1900s

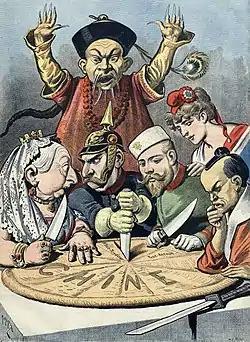
A shocked mandarin in Manchu robe in the back, with Queen Victoria (British Empire), Wilhelm II (German Empire), Nicholas II (Imperial Russia), Marianne (French Third Republic), and a samurai (Empire of Japan) stabbing into a king cake with "Chine" ("China" in French) written on it. A portrayal of New Imperialism and its effects on China.

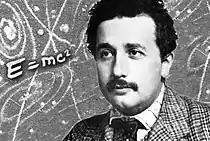
During 1905 the physicist Albert Einstein published four articles – each revolutionary and groundbreaking in its field.

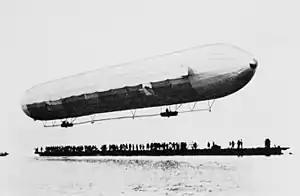
The first ascent of LZ1 over Lake Constance (the Bodensee) in 1900.

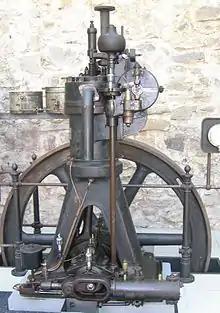
A diesel engine built by MAN AG in 1906

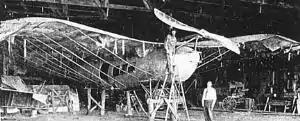
Gilmore's second, larger plane

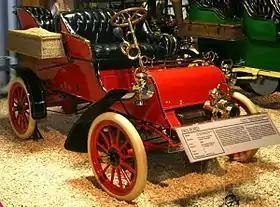
Ford Model A was the first car produced by Ford Motor Company beginning production in 1903.

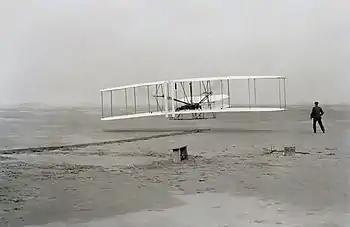
The first flight by Orville Wright made on December 17, 1903.

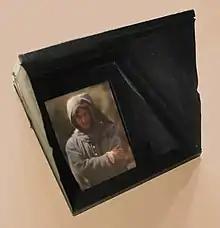
The Autochrome Lumière becomes the first commercial color photography process.

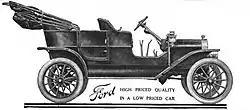
Ford Model T set 1908 as the historic year that the automobile came into popular usage as it is generally regarded as the first affordable automobile.

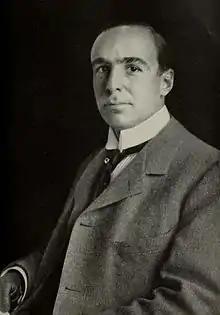
4 out of 10 best-selling American books in the 1900s were written by Winston Churchill (1871 – 1947)

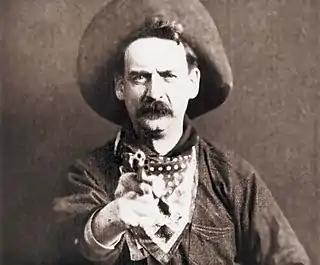
Justus D. Barnes in Edwin Porter's film "The Great Train Robbery", 1903

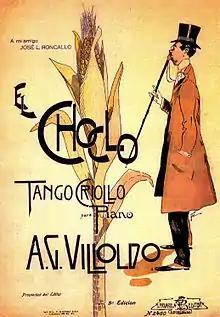
"El Choclo" by Ángel Villoldo

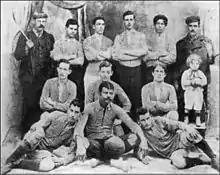
The first recorded photo of Boca Juniors taken in 1906, after winning the Liga Central championship.

The best selling books of the decade were "Anne of Green Gables" (1908) and "The Tale of Peter Rabbit" (1902), which sold 50 million and 45 million copies respectively. Serbian writers used the Belgrade literary style, an Ekavian writing form which set basis for the later standardization of the Serbian language. Theodor Herzl, the founder of political Zionism, published "The Old New Land" in 1902, outlining Herzl's vision for a Jewish state in the Land of Israel.